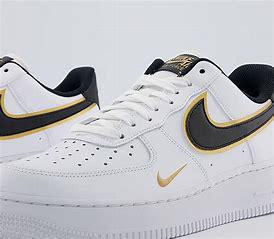
Brand: Nike
Model: Air Force 1